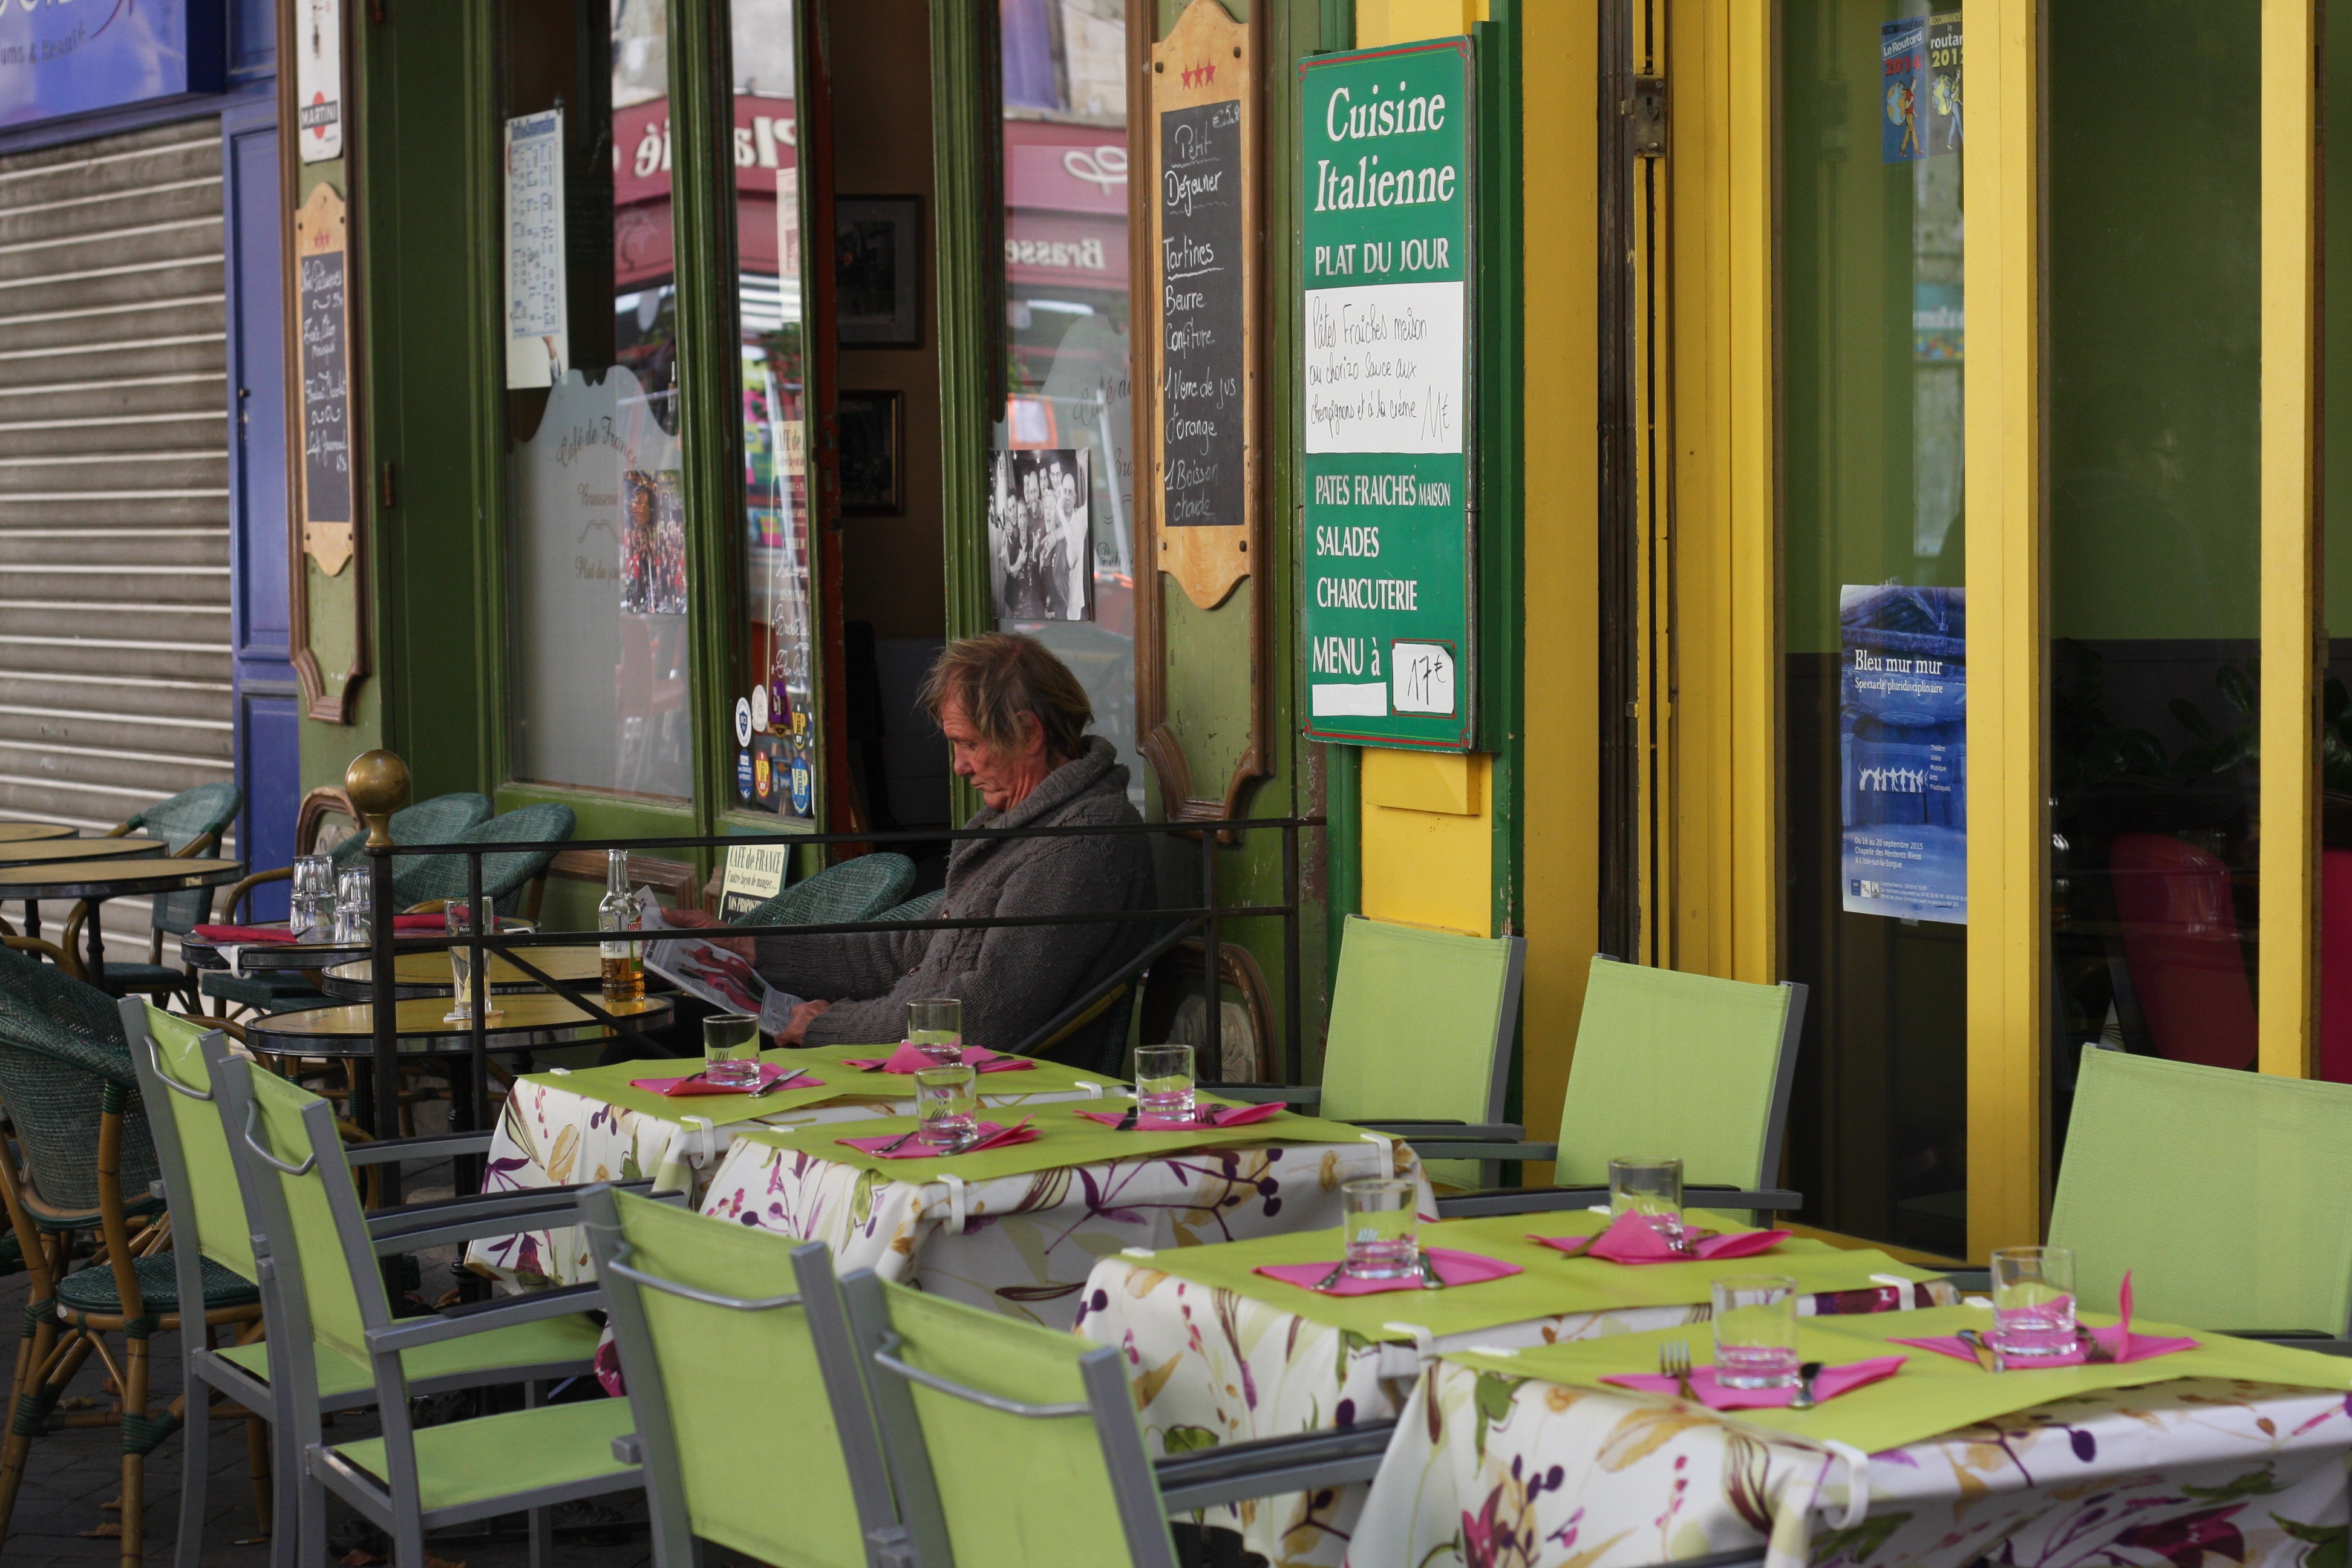
outdoor, restaurant, alone, green, isolation, lunch, interior design, dining, lime green